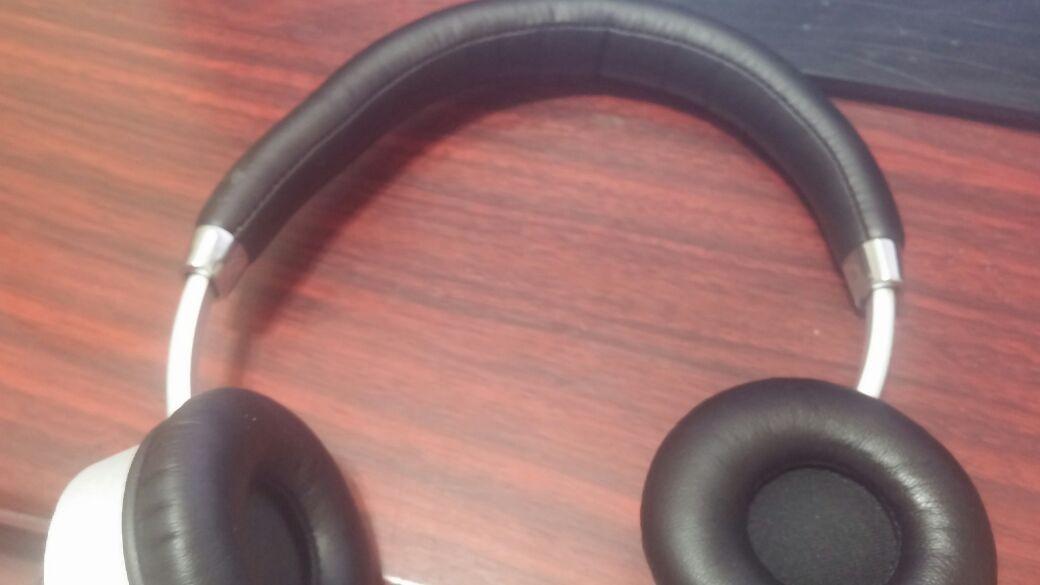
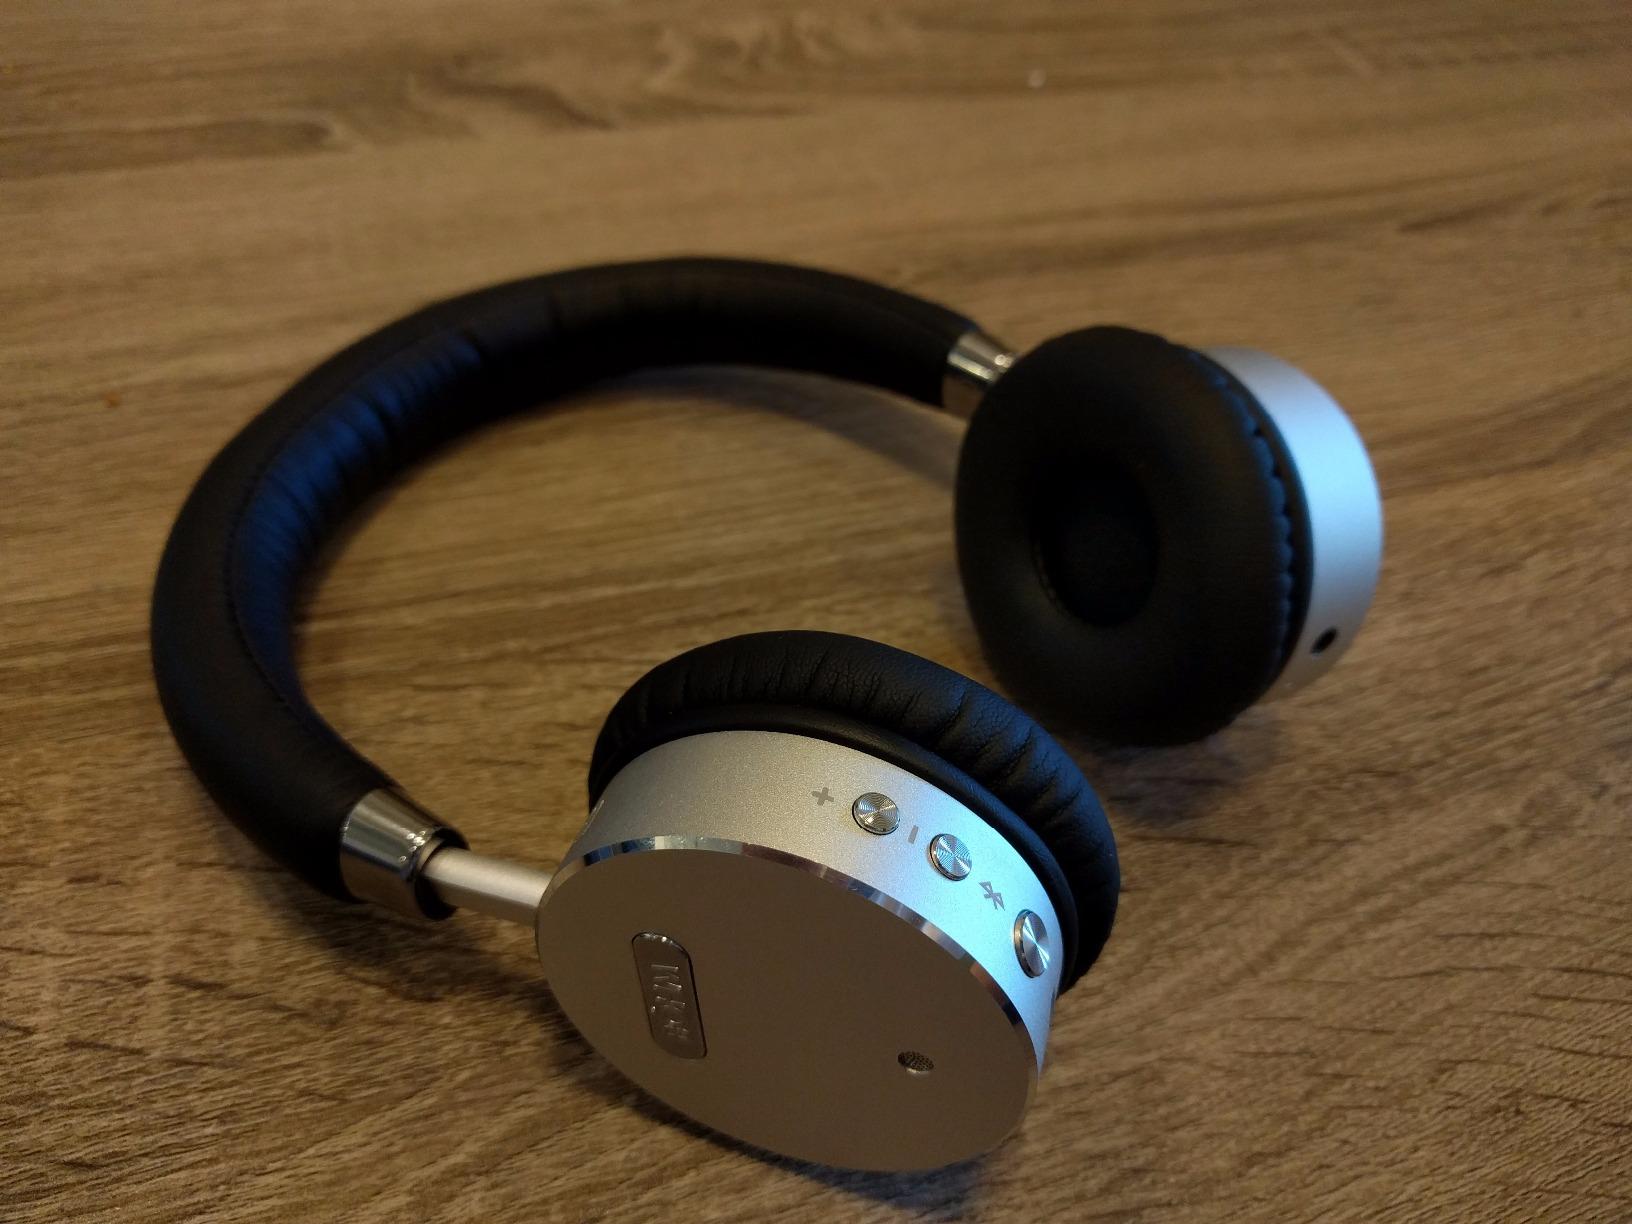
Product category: headphones
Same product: yes